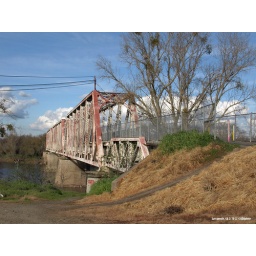
former Sacramento Northern railroad bridge over the American River, now a bike trail - Sacramento, CA 2/20/11